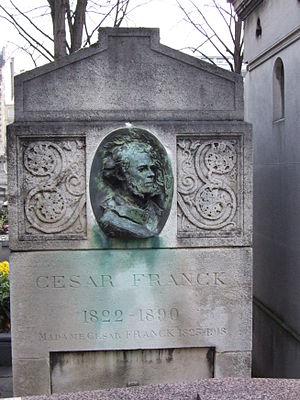
Tombe de César Franck au Cimetière du Montparnasse. (Médaillon d'Auguste Rodin)
César Auguste Jean Guillaume Hubert Franck, né le 10 décembre 1822 à Liège, et mort le 8 novembre 1890 à Paris, est un professeur, organiste et compositeur belge, naturalisé français en 1870.
Vitellius est une œuvre du sculpteur français Antoine Augustin Préault conservée au Musée des Augustins de Toulouse. Il s’agit d’un médaillon en bronze représentant le profil droit d’un empereur romain Aulus Vitellius.